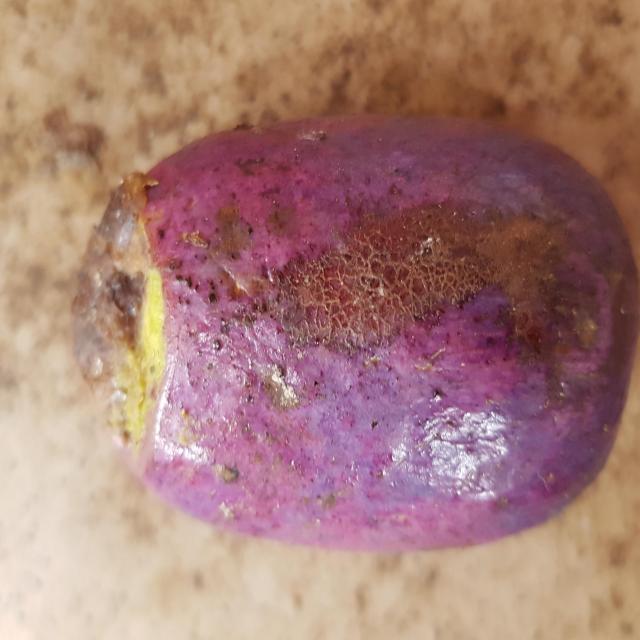
Plum grade: bruised